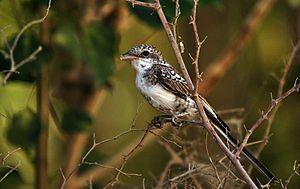
La Pie-grièche masquée est une espèce de passereaux de la famille des Laniidae. Cet oiseau est la plus petite espèce de son genre, Lanius, et possède une longue queue et un bec crochu. Chez le mâle, les parties supérieures sont principalement noires, avec du blanc sur la calotte, le front, sur un large sourcil et sur des taches sur les tectrices scapulaires et les ailes. La gorge, le cou et les parties inférieures sont blanches, à l'exception de la poitrine et des flancs orange. La femelle ressemble au mâle mais est plus terne, avec des parties supérieures noir brunâtre, et les scapulaires et les parties inférieures grisâtres ou chamoisées. Le juvénile a les parties supérieures gris-brun avec le front plus pâle et des stries de la tête jusqu'au croupion, les parties inférieures blanc cassé et barrées, et les ailes brunes, à l'exception de taches blanches sur les rémiges primaires. Le cri d'alerte est court et grinçant, mais le chant est plus mélodieux, rappelant ceux de certaines espèces d'hypolaïs.